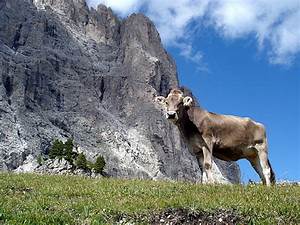
Label: cow